Ashley Jenkins

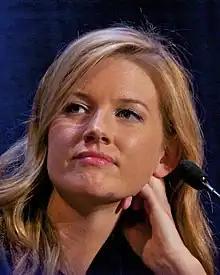
Jenkins at PAX Prime 2014

Ashley Burns (née Jenkins; born May 3, 1982) is an American actress and internet personality. She is a founding member of Ubisoft's all-female professional gaming group, the Frag Dolls. She founded Rooster Teeth's news division, "The Know". She was a contestant on the 28th season of "The Amazing Race".